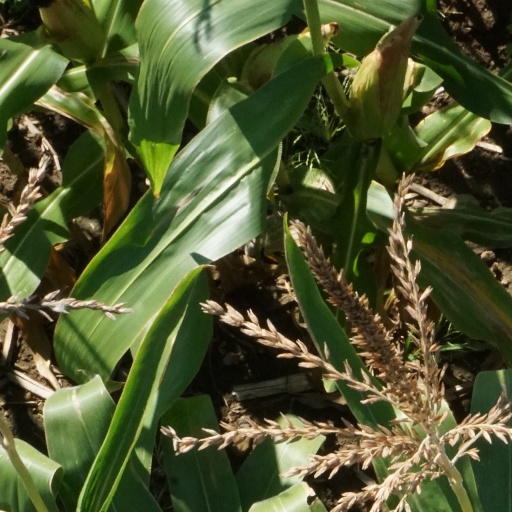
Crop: maize; corn